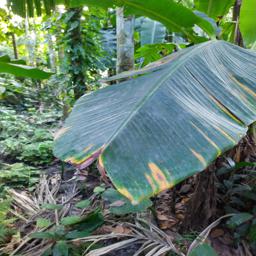
Label: JAHAJI LEAF